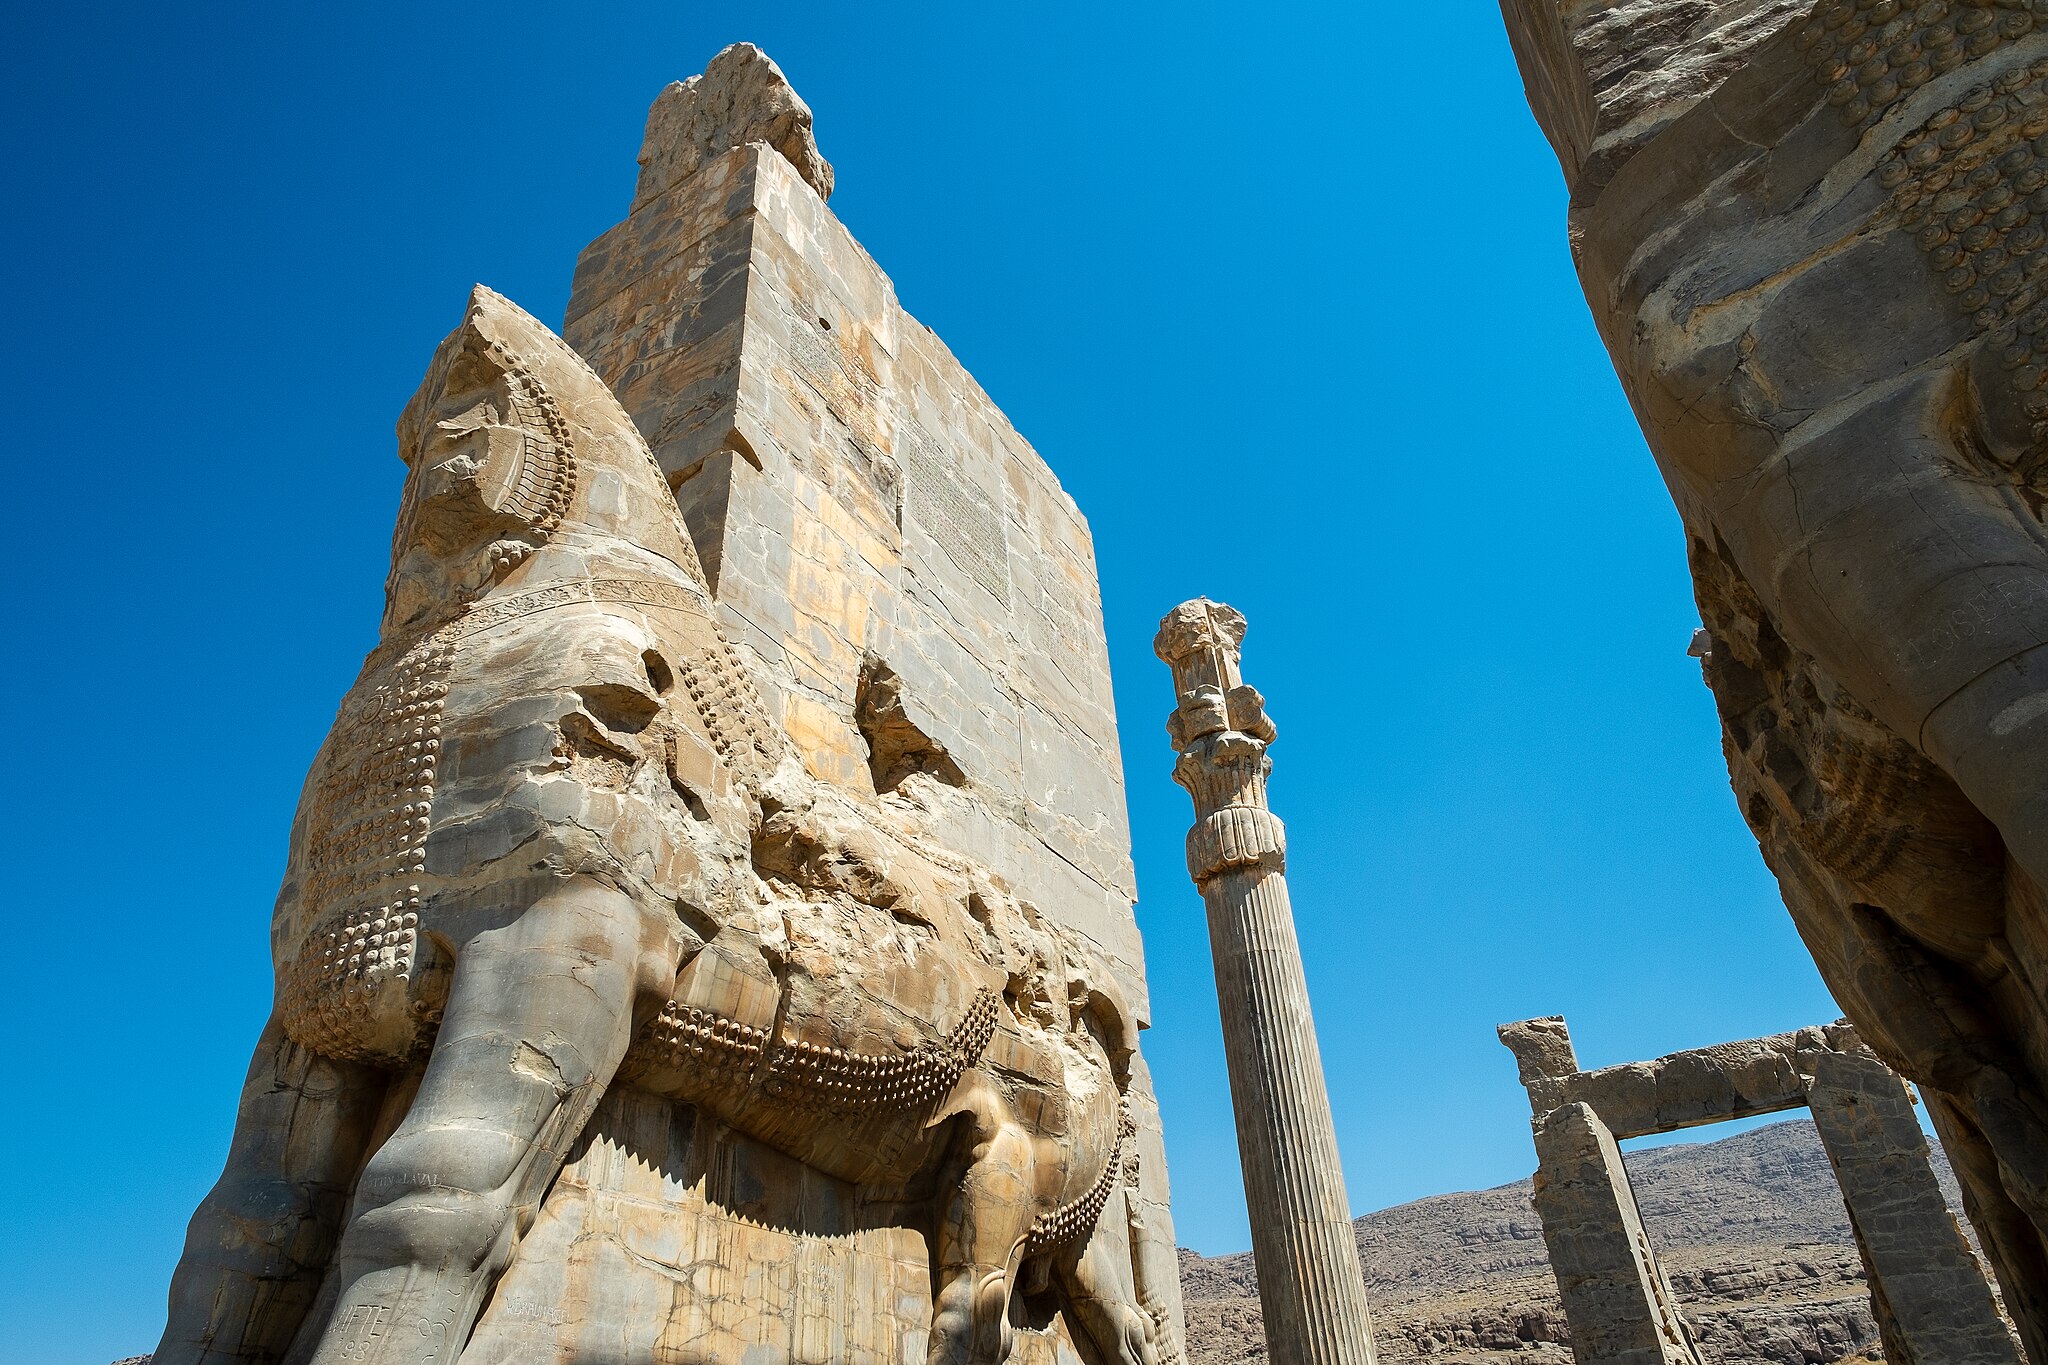
Title: Persepolis – Gate of All Nations 02
Description: Persepolis, Gate of All Nations
Date: 2013-09-20 11:11:41
Categories: Gate of All Nations, Self-published work, Images by Skot